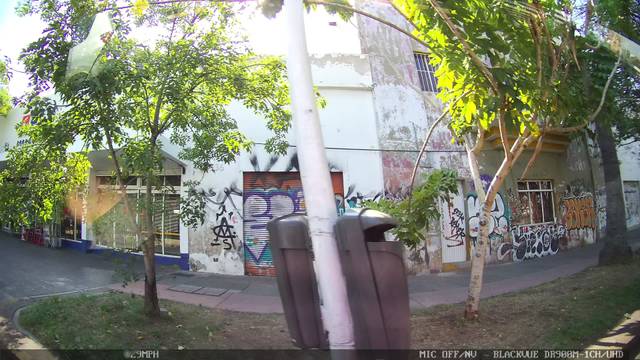
Region: Mexico
Coordinates: 20.669, -103.345